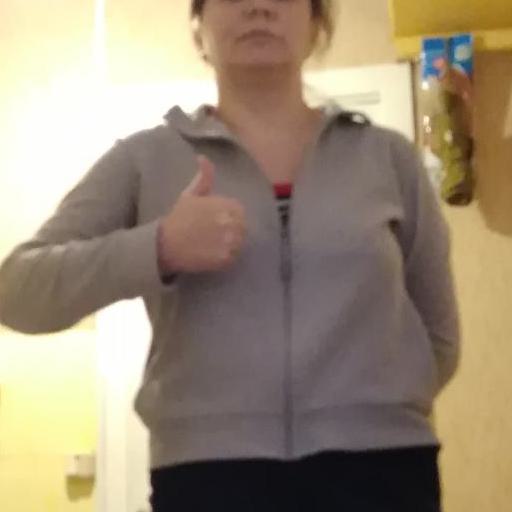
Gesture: like